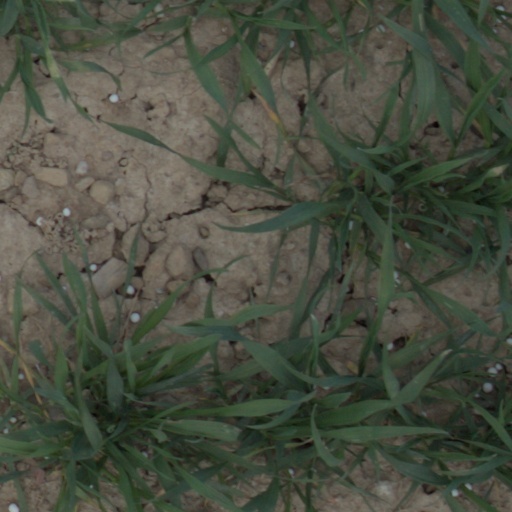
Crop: wheat